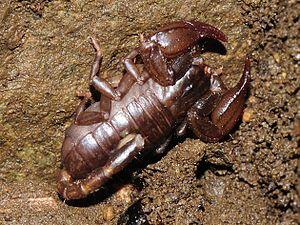
Alpiscorpius mingrelicus est une espèce de scorpions de la famille des Euscorpiidae.